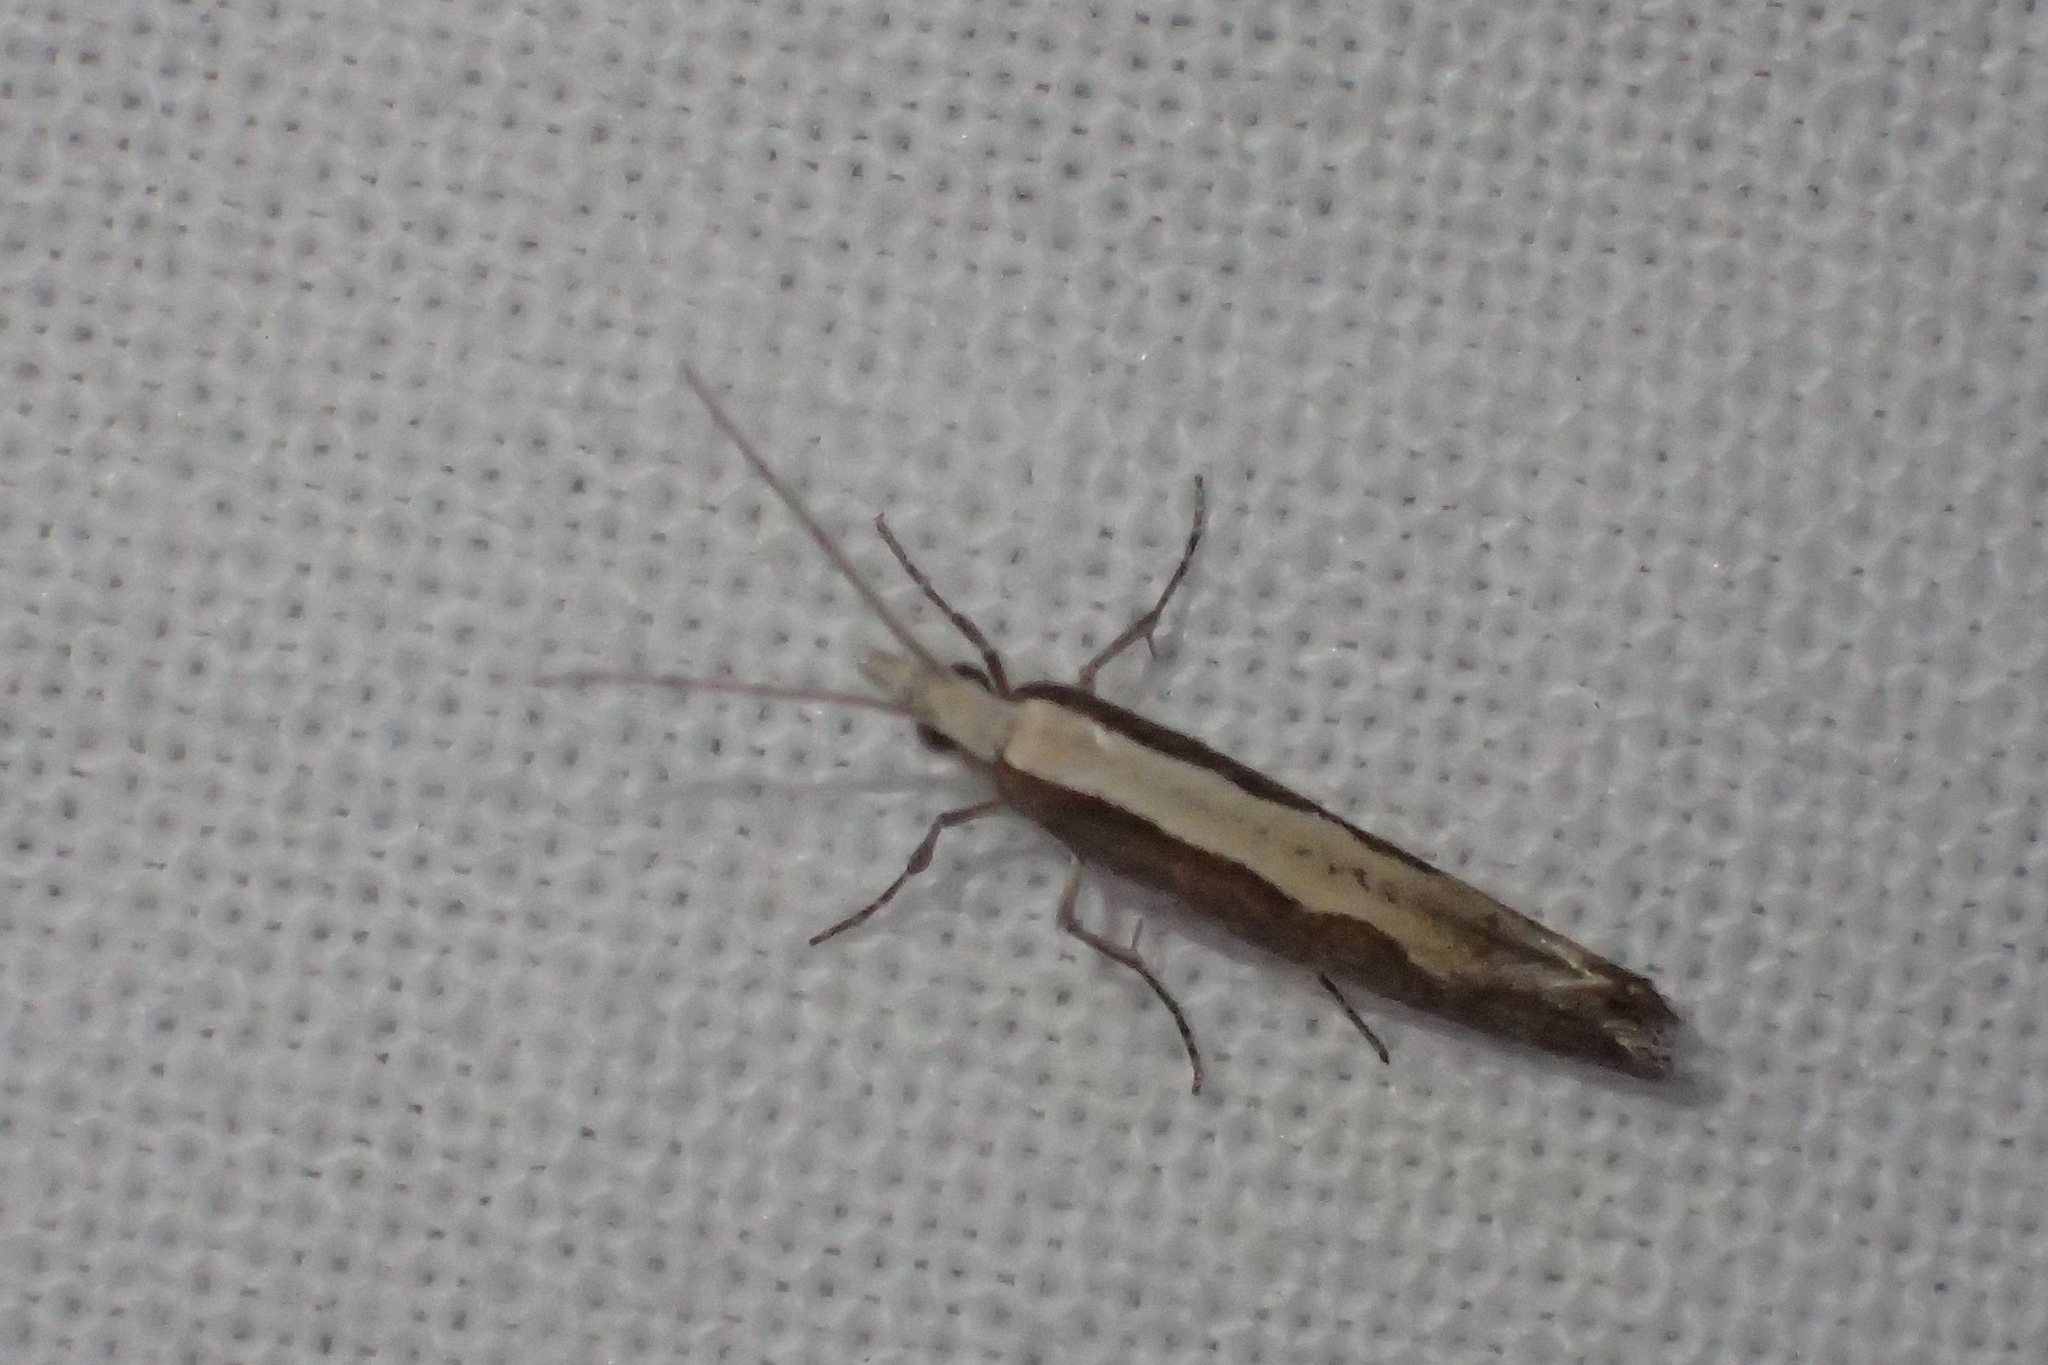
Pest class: diamondback_moth